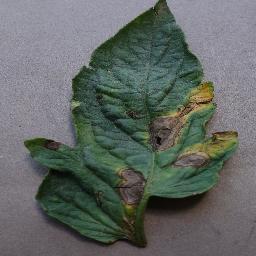
Label: Tomato___Early_blight